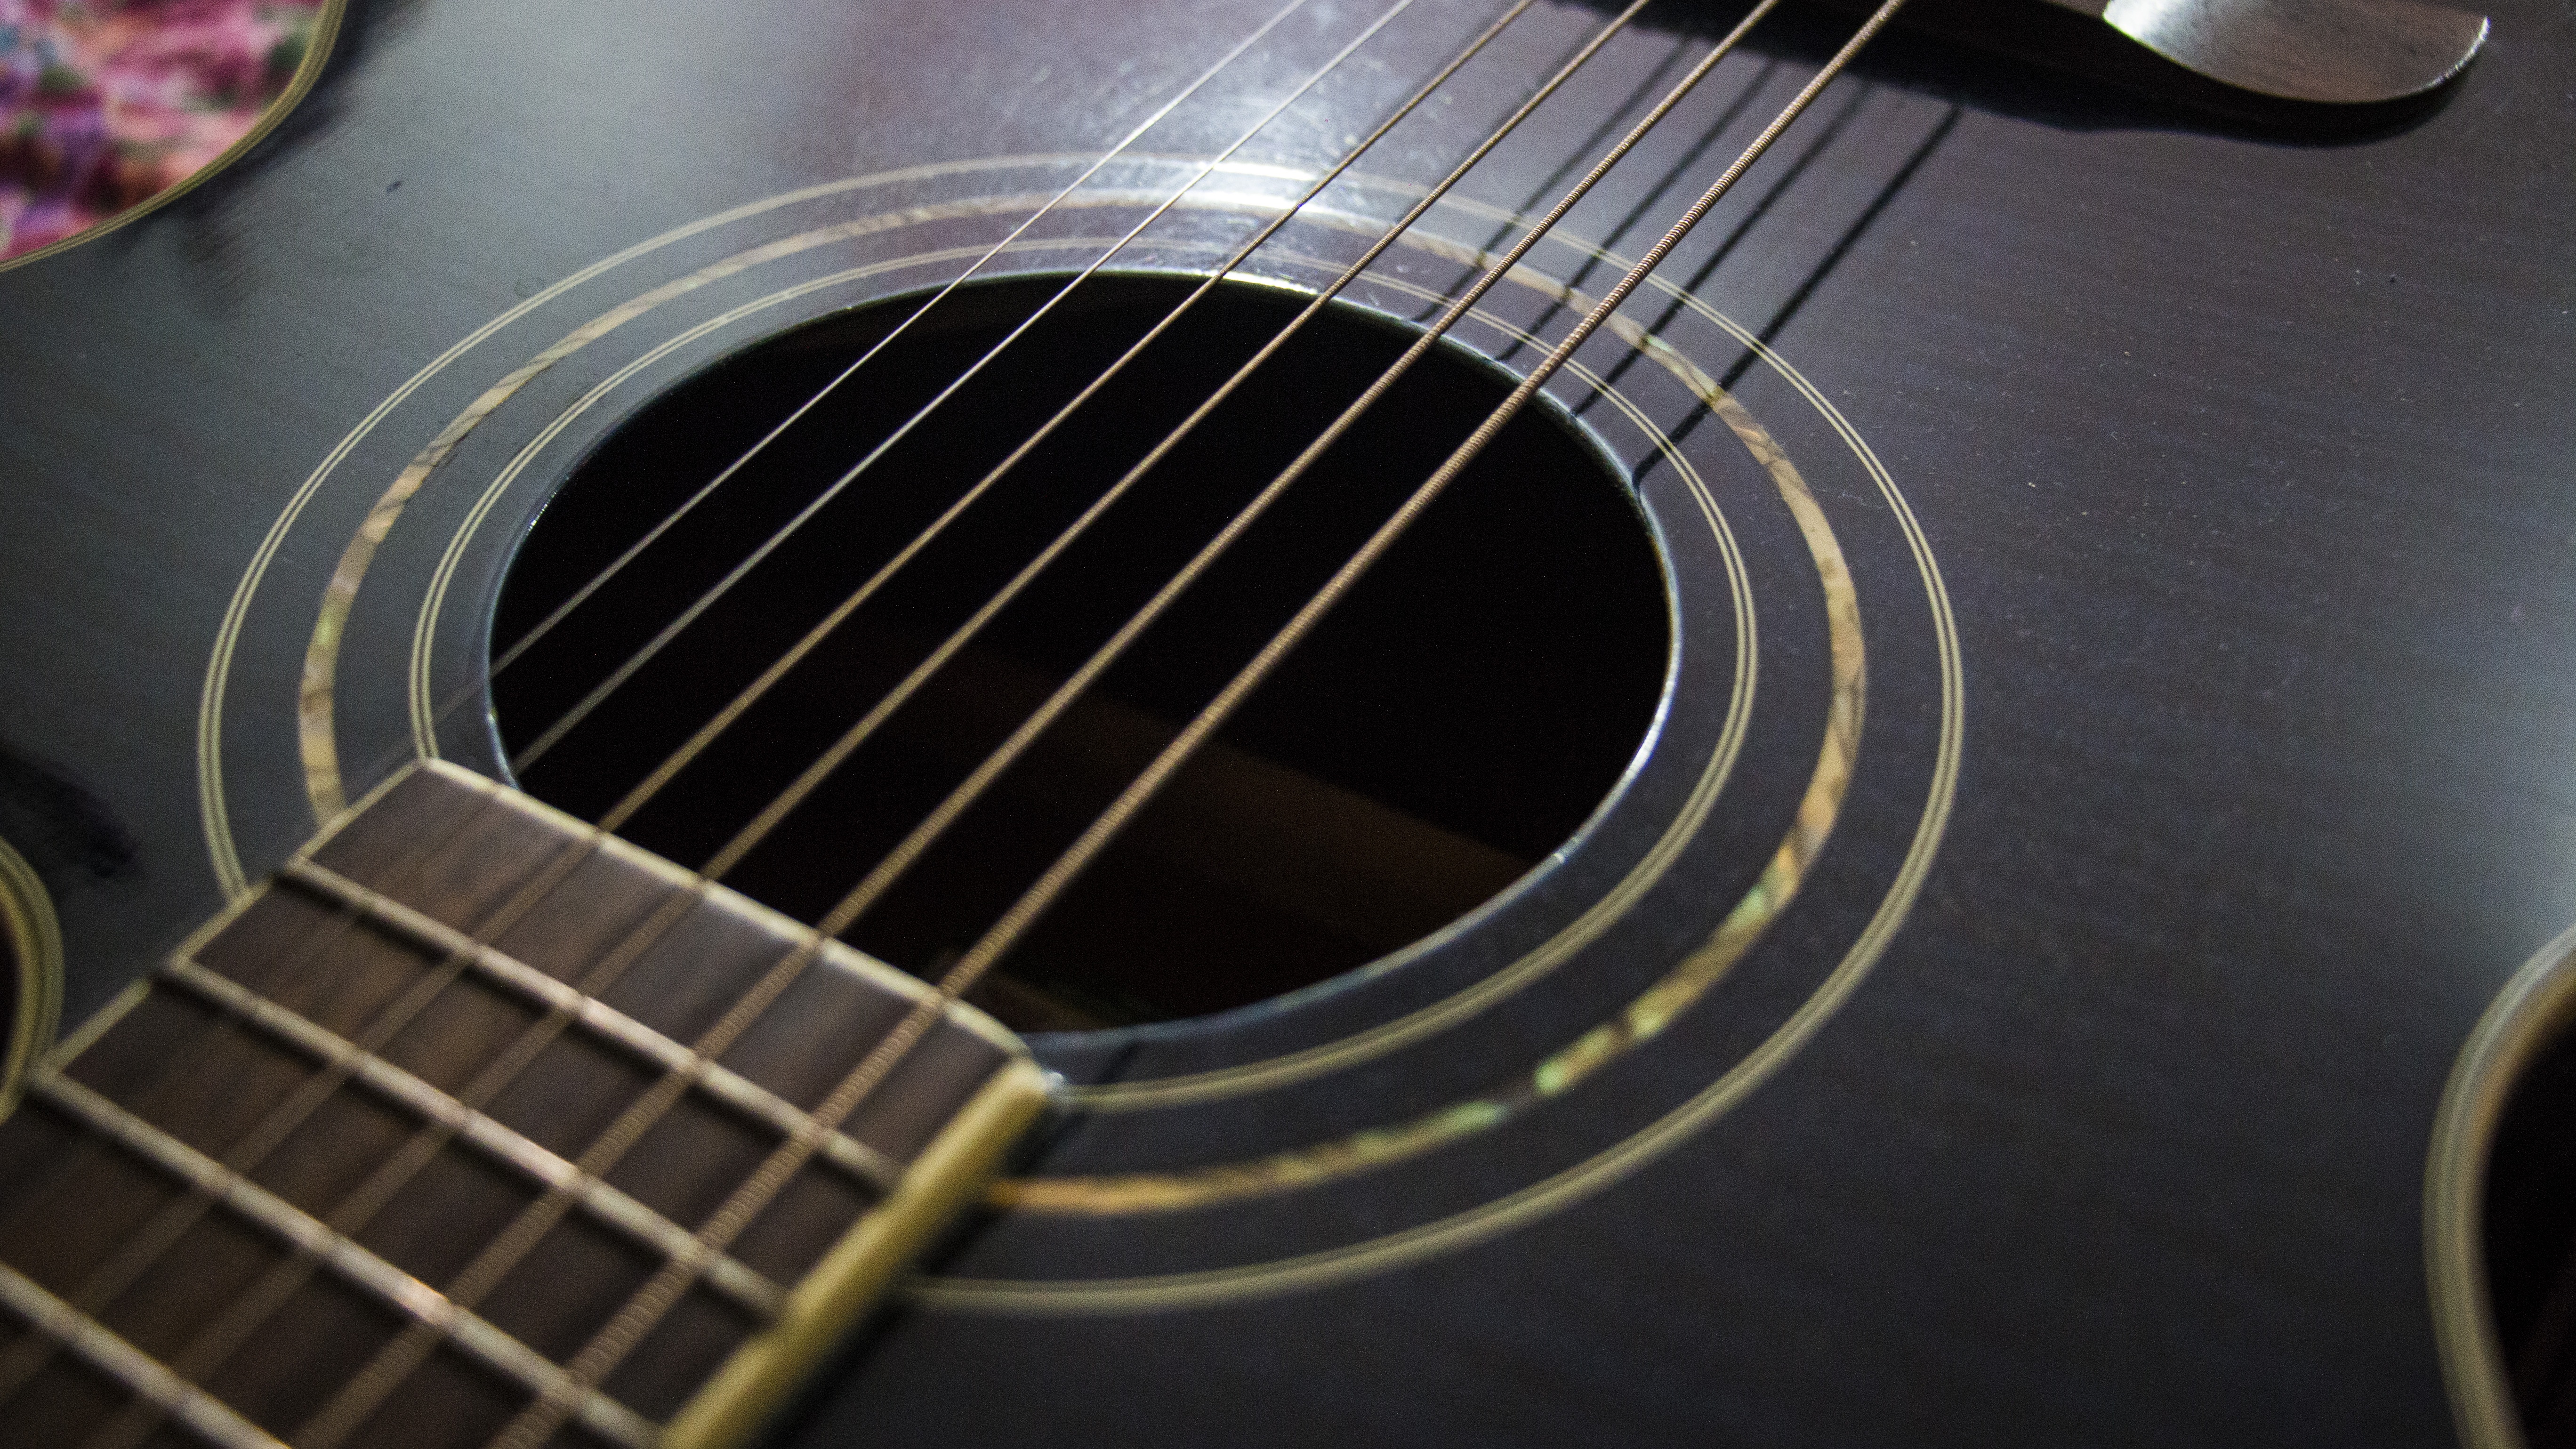
rock, music, guitar, acoustic guitar, instrument, metal, musician, electric guitar, musical instrument, close up, pin, bassist, spanish, guitarist, ropes, bass guitar, chord, frets, string instrument, plucked string instruments, slide guitar, acoustic electric guitar